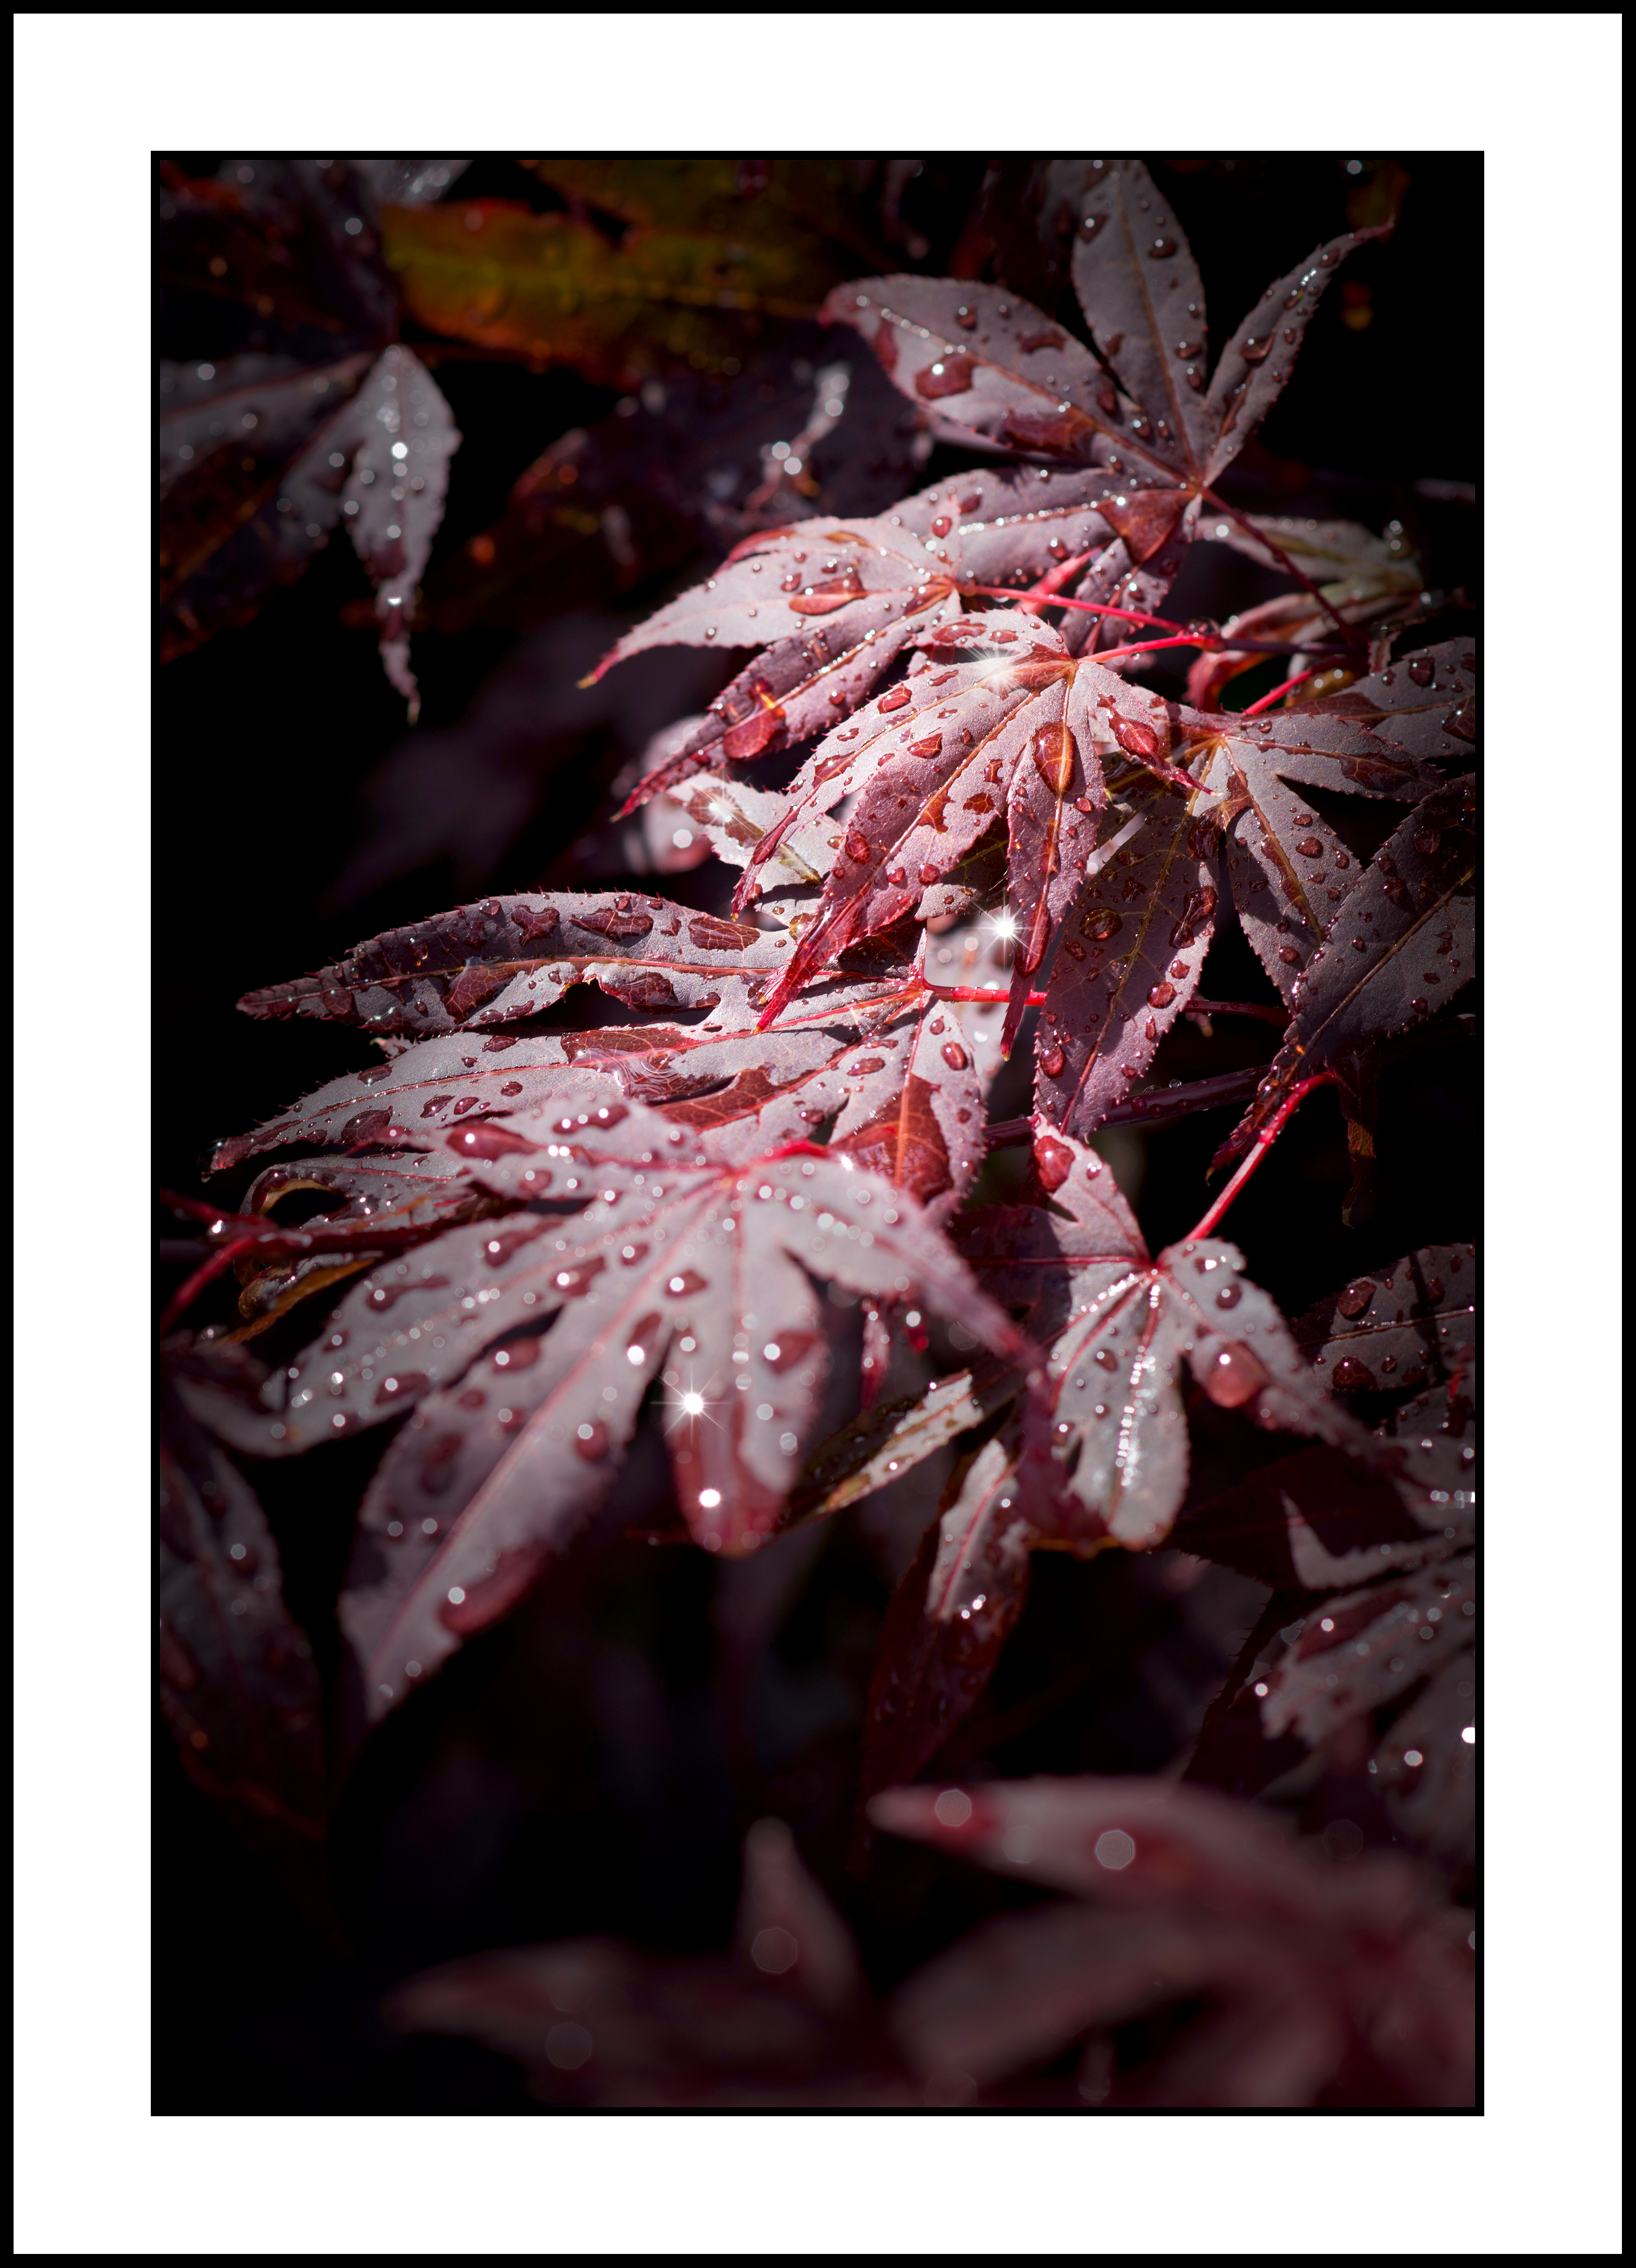
water, branch, plant, rain, leaf, flower, petal, wet, dark, food, produce, nikon, garden, flora, leaves, gardening, raindrops, damp, nikkor, horticulture, acer, flowering plant, damness, land plant